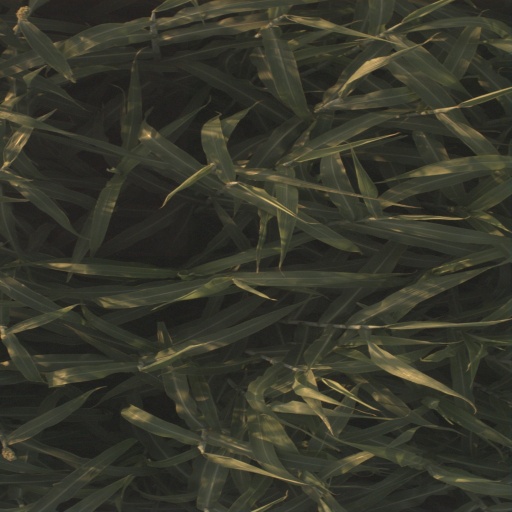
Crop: sorghum